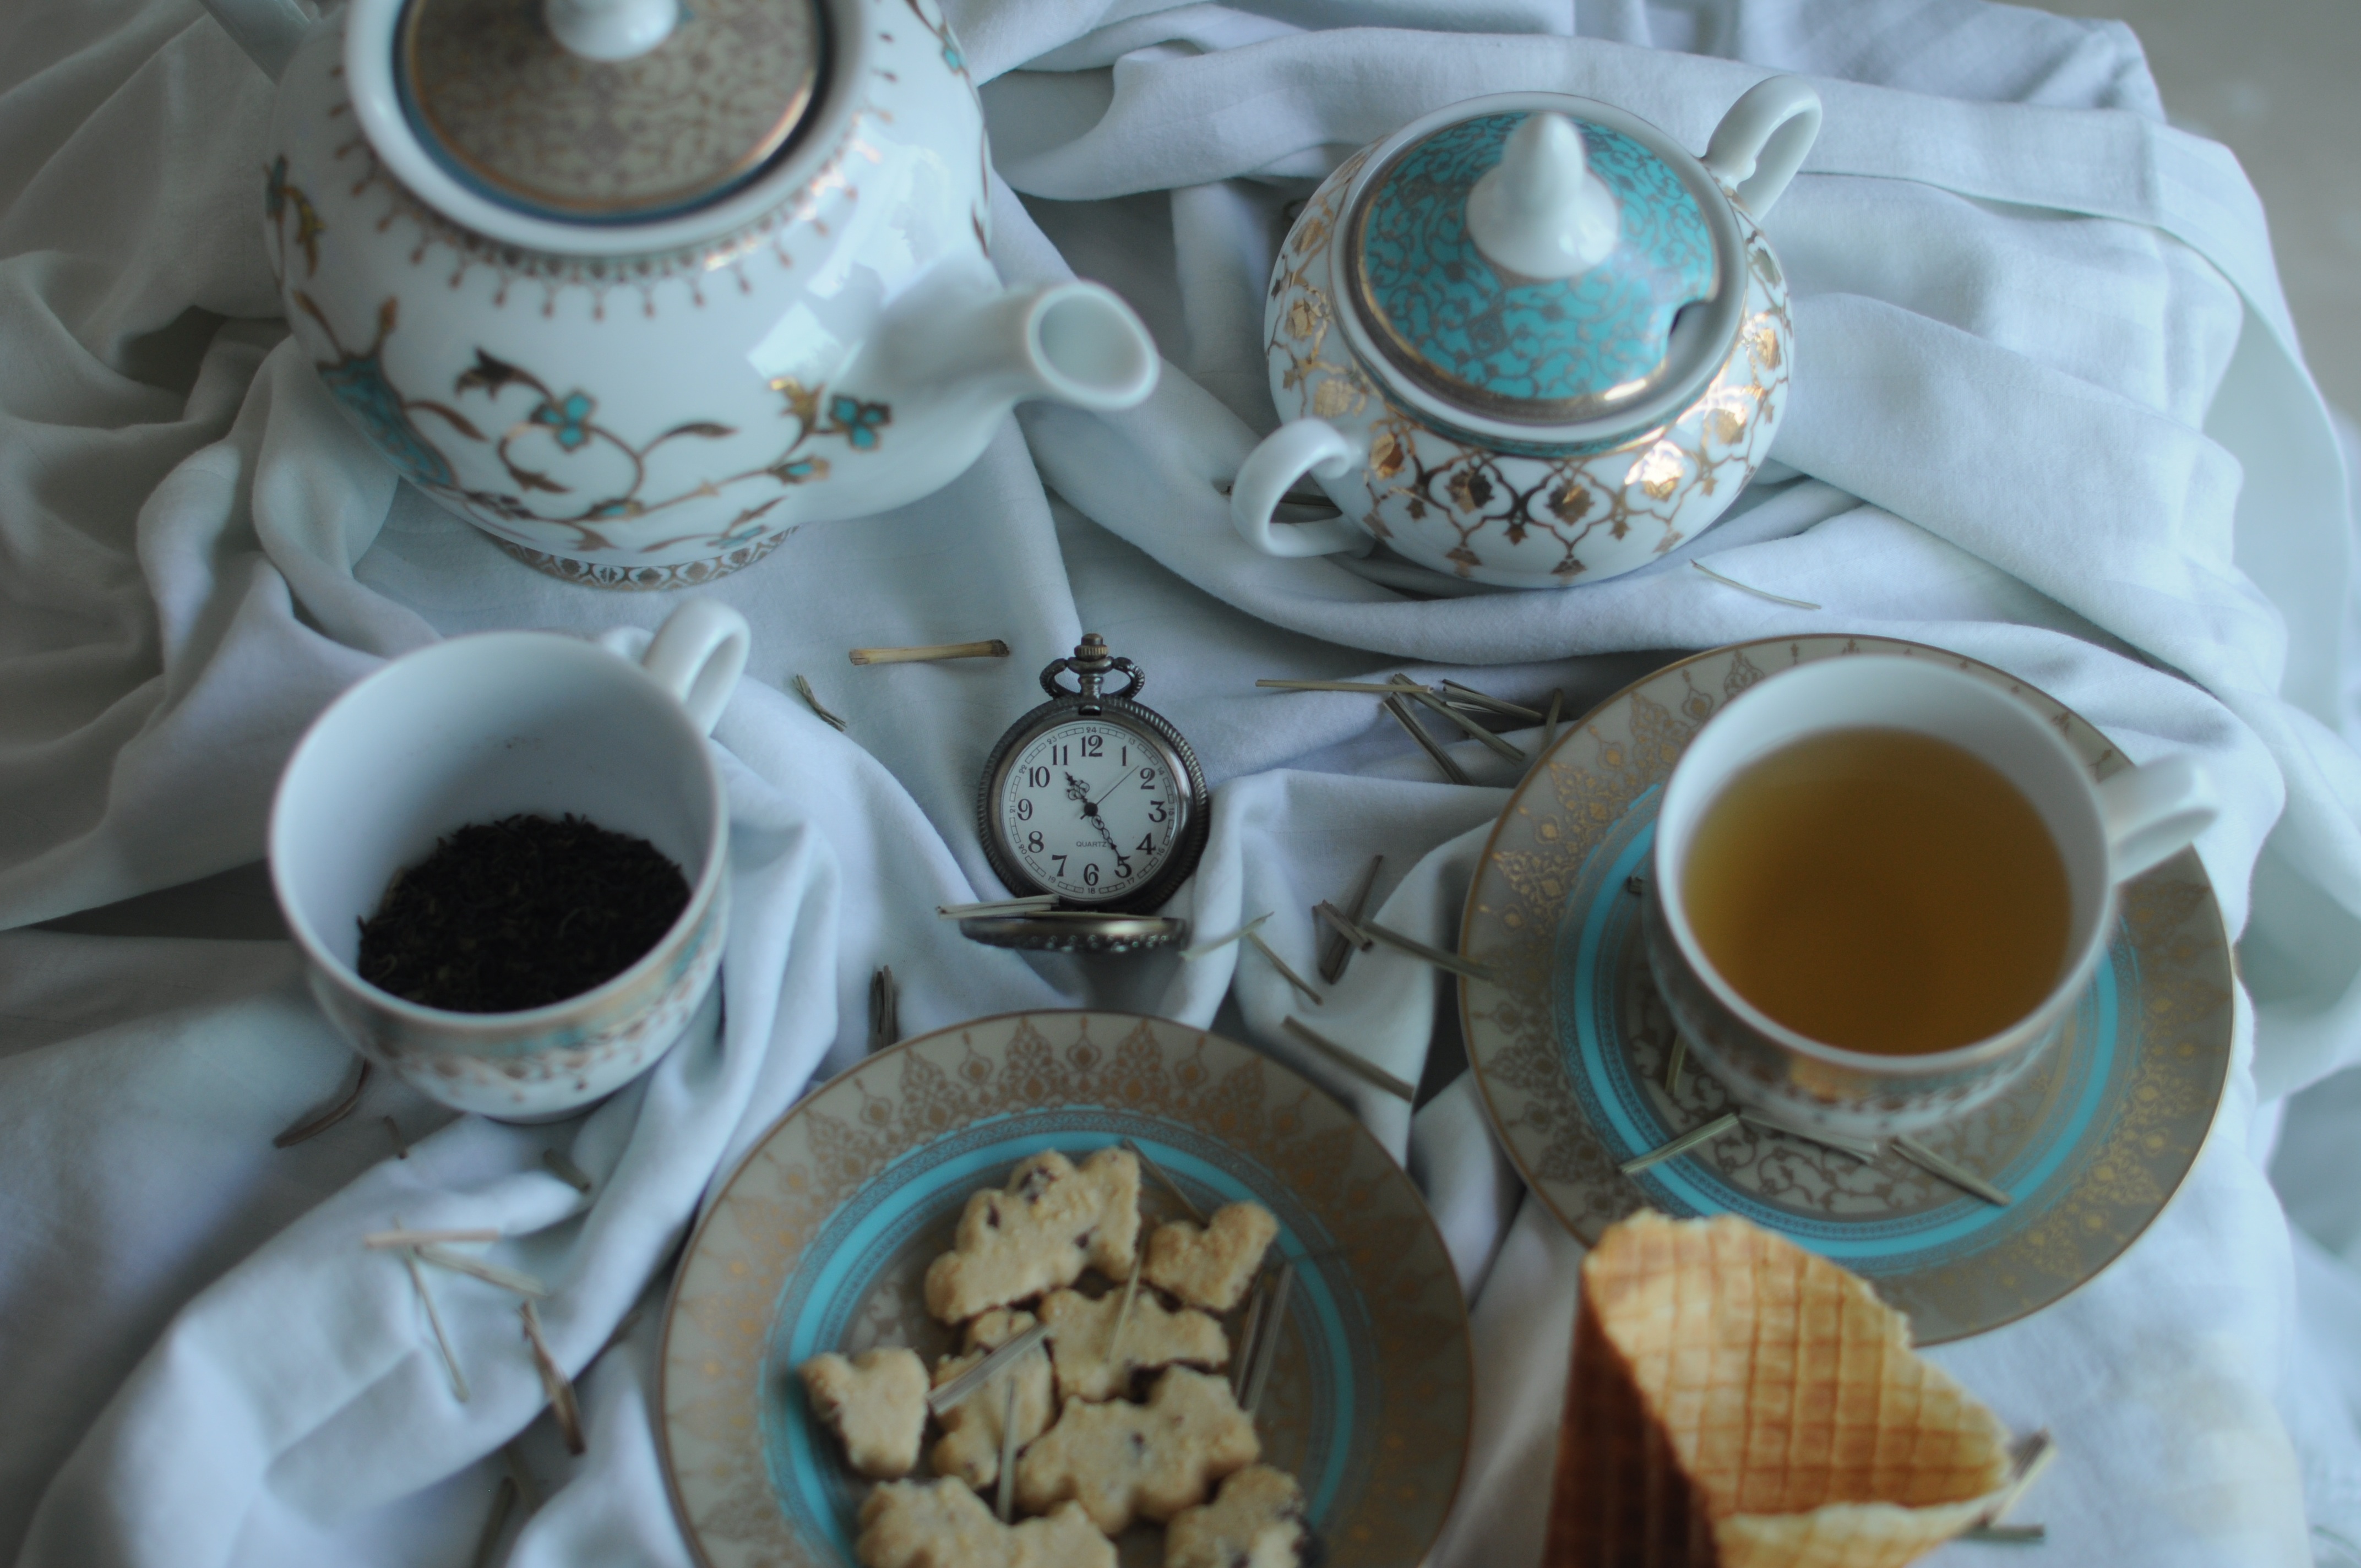
meal, food, drink, breakfast, baking, icing